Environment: real
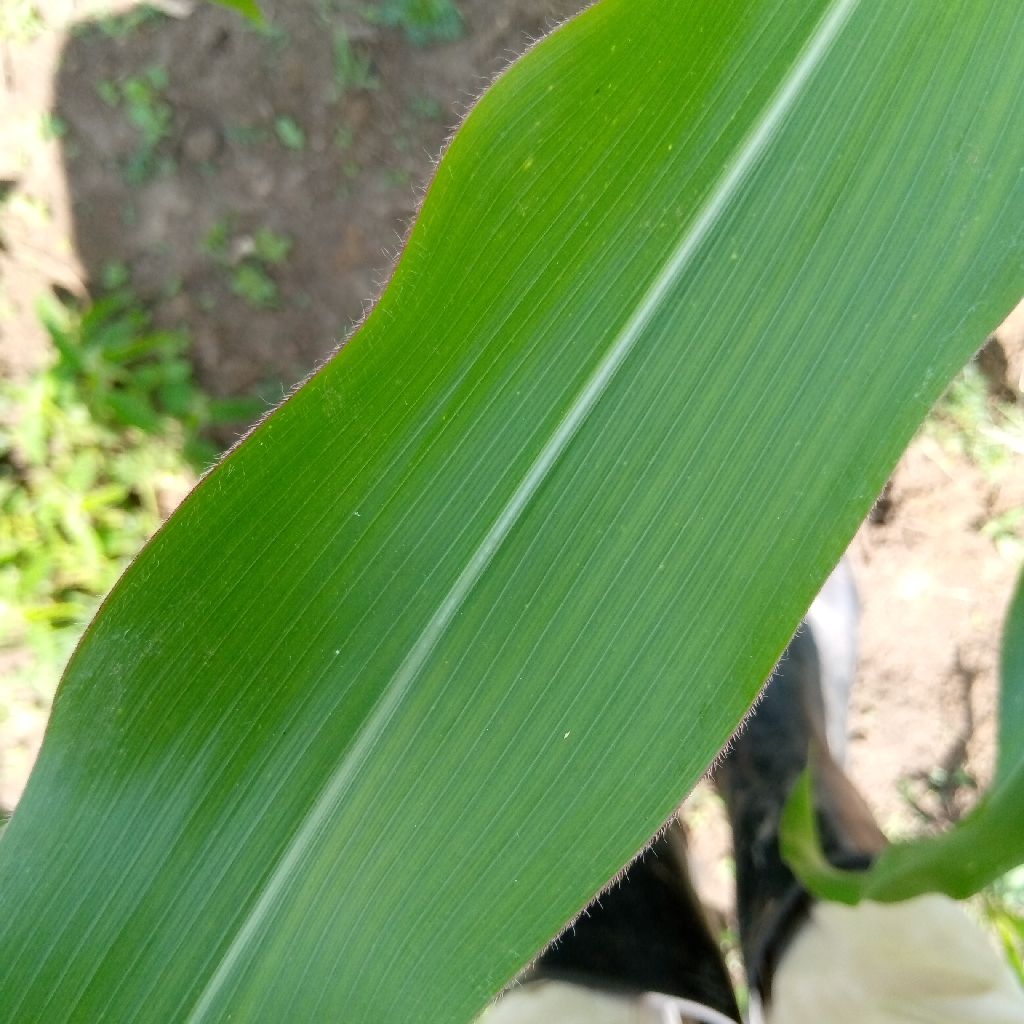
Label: healthy